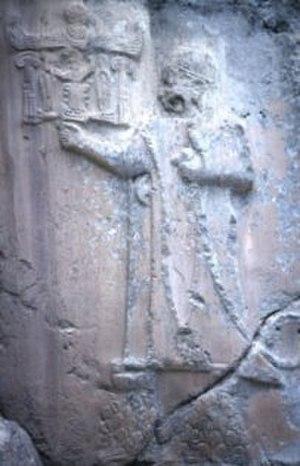
Hattusa, aujourd'hui située à proximité du village de Boğazkale, est un site archéologique situé dans la province de Çorum, en Turquie. Il fait l'objet d'un classement au patrimoine mondial de l'Unesco depuis 1986.
Les Hittites sont un peuple ayant vécu en Anatolie au IIᵉ millénaire av. J.-C. Ils doivent leur nom à la région dans laquelle ils ont établi leur royaume principal, le Hatti, situé en Anatolie centrale autour de leur capitale, Hattusa. C'est à compter de la seconde moitié du XVIIᵉ siècle avant notre ère un des plus puissants royaumes du Moyen-Orient, dominant l'Anatolie jusqu'aux alentours de 1200 av. J.-C. Au XIVᵉ siècle avant notre ère, ils réussissent même à faire passer la majeure partie de la Syrie sous leur coupe, ce qui les met en rivalité avec d'autres puissants royaumes du Moyen-Orient : l'Égypte, le Mittani et l'Assyrie.